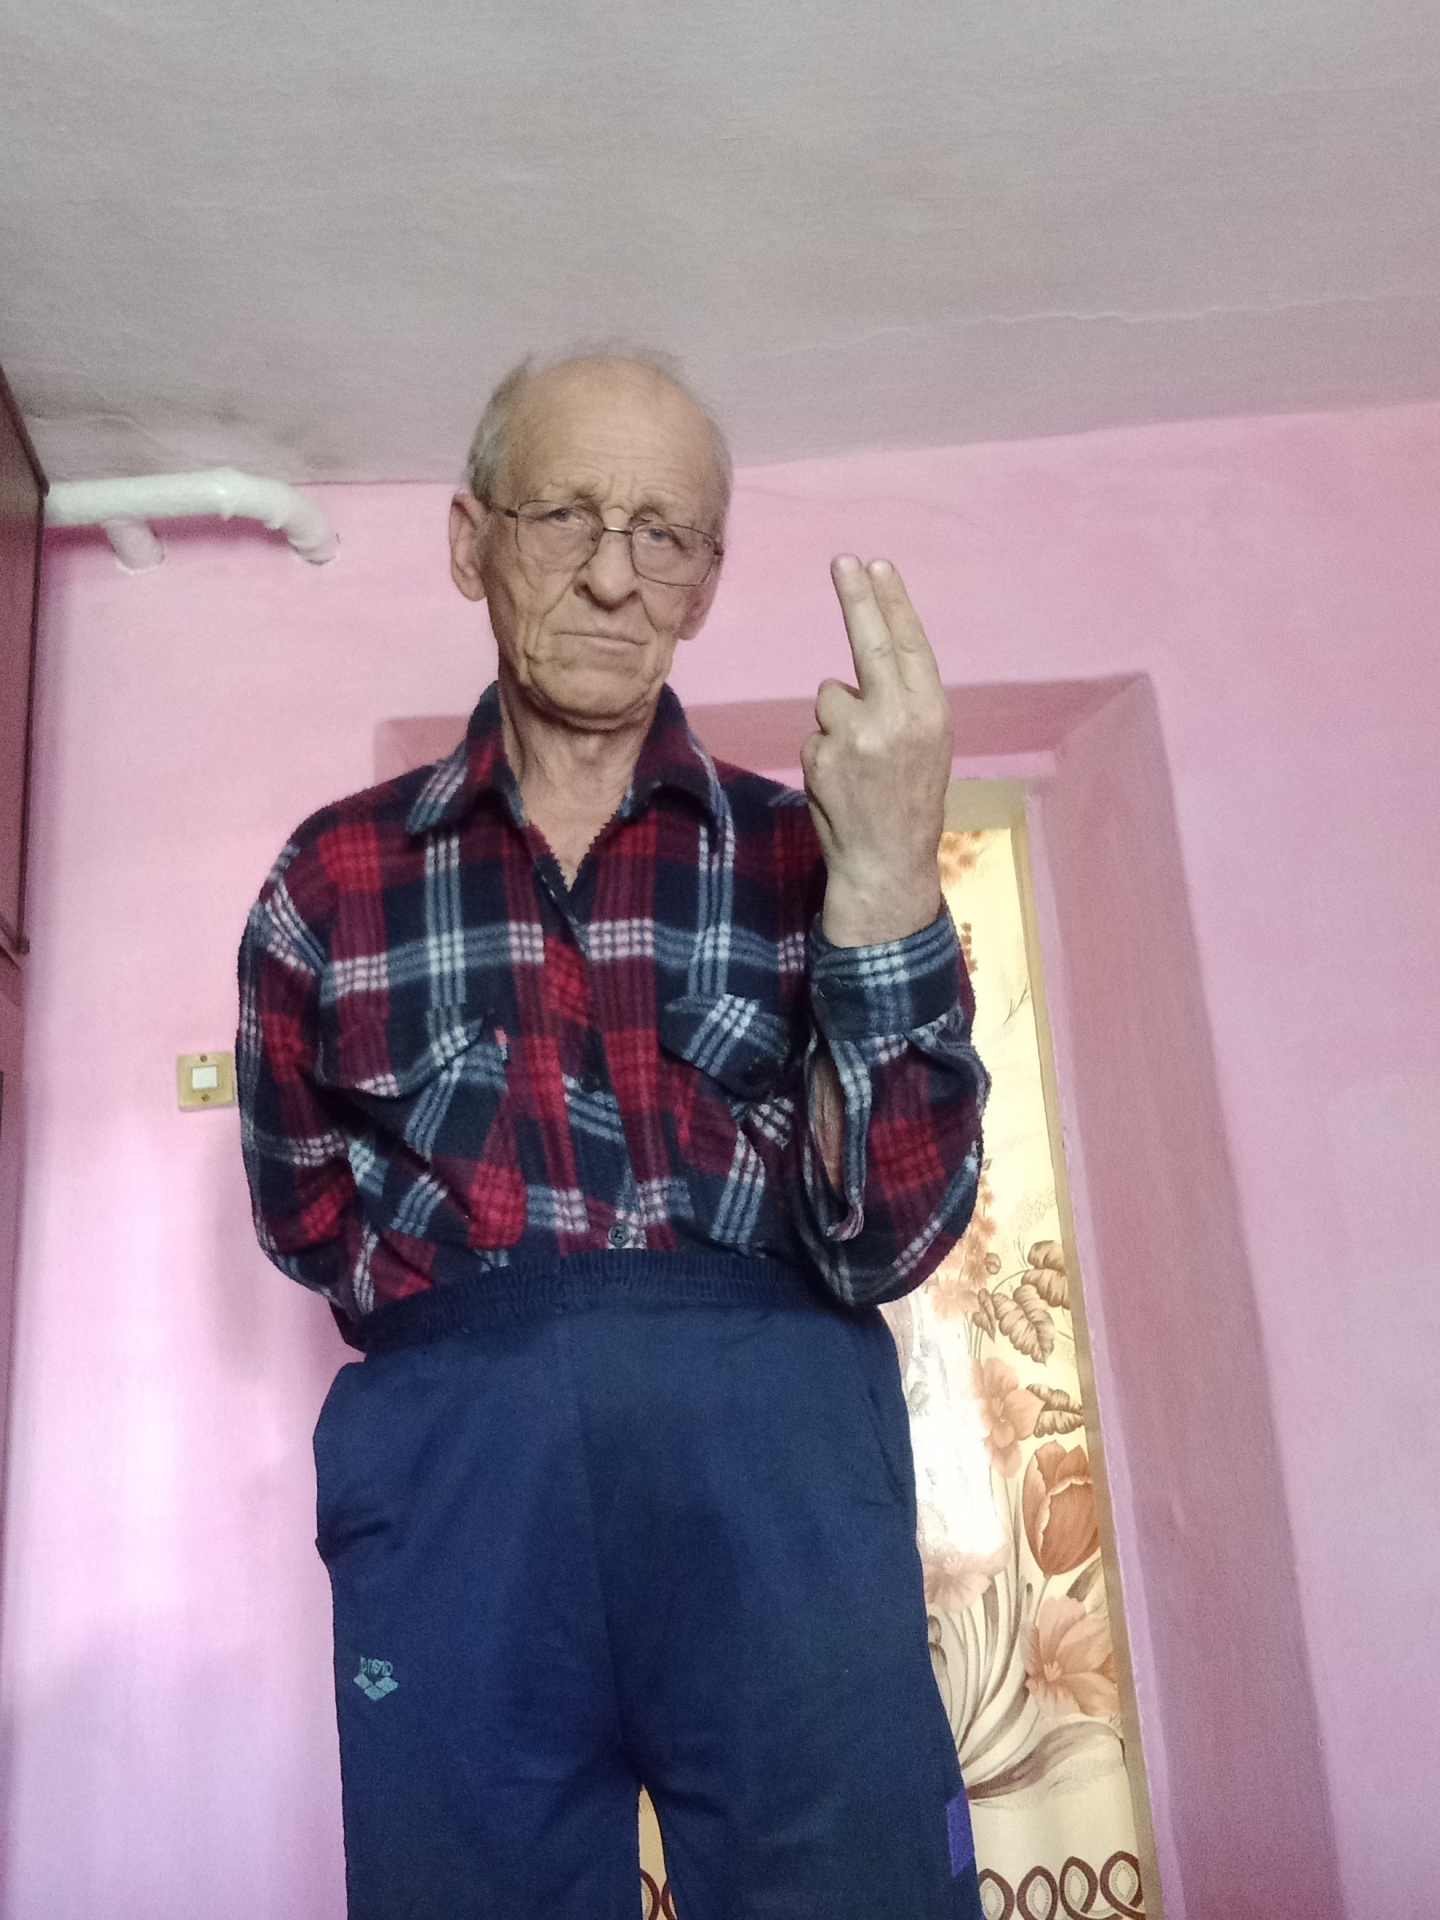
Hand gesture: two_up_inverted